European School of Political and Social Sciences

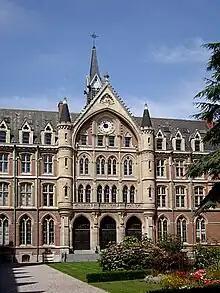

ESPOL is based in the Vauban neighborhood in Lille, Hauts-de-France, France, on the premises of Lille Catholic University's campus, and within walking distance to the Citadel of Lille.